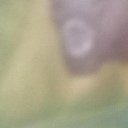
Label: Leaf_rust